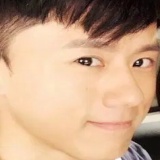
ca sĩ Trương Kiệt